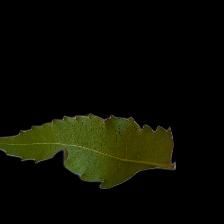
Plant: Neem